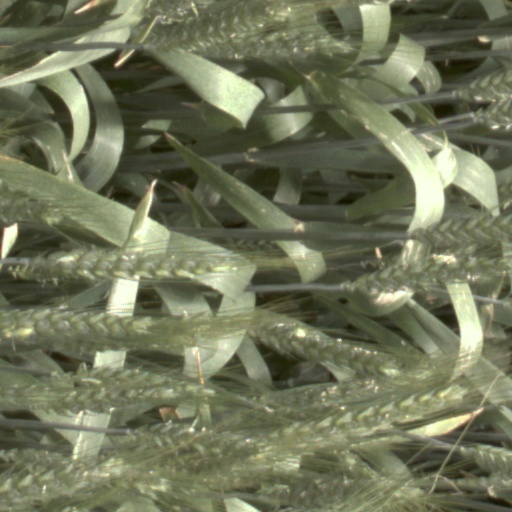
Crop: wheat